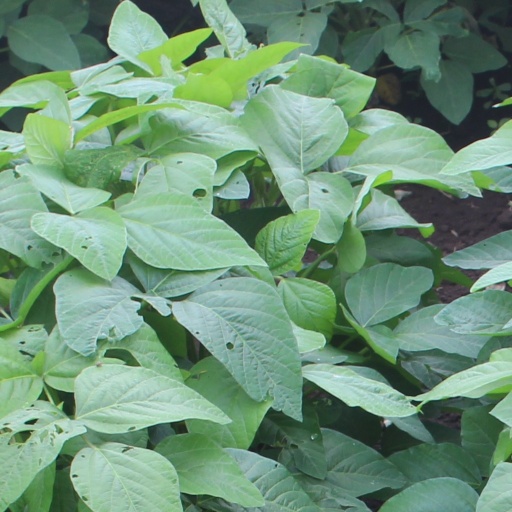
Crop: soybean